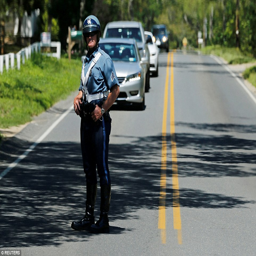
a local police officer stopped traffic to allow politician and his detail travelling in the motorcade to pass through the island